VY Canis Majoris

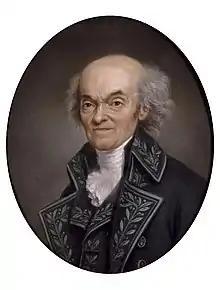
Portrait in bust of Jérôme Lalande in 1802

The first known-recorded observation of VY Canis Majoris is in the star catalogue of the French astronomer Jérôme Lalande in 1801, which lists it as a 7th order of magnitude star. Further quite frequent studies of its apparent magnitude imply the light of the star as viewed from Earth has faded since 1850, which could be due to emission changes or a denser part of its surrounds becoming interposed (extinction).